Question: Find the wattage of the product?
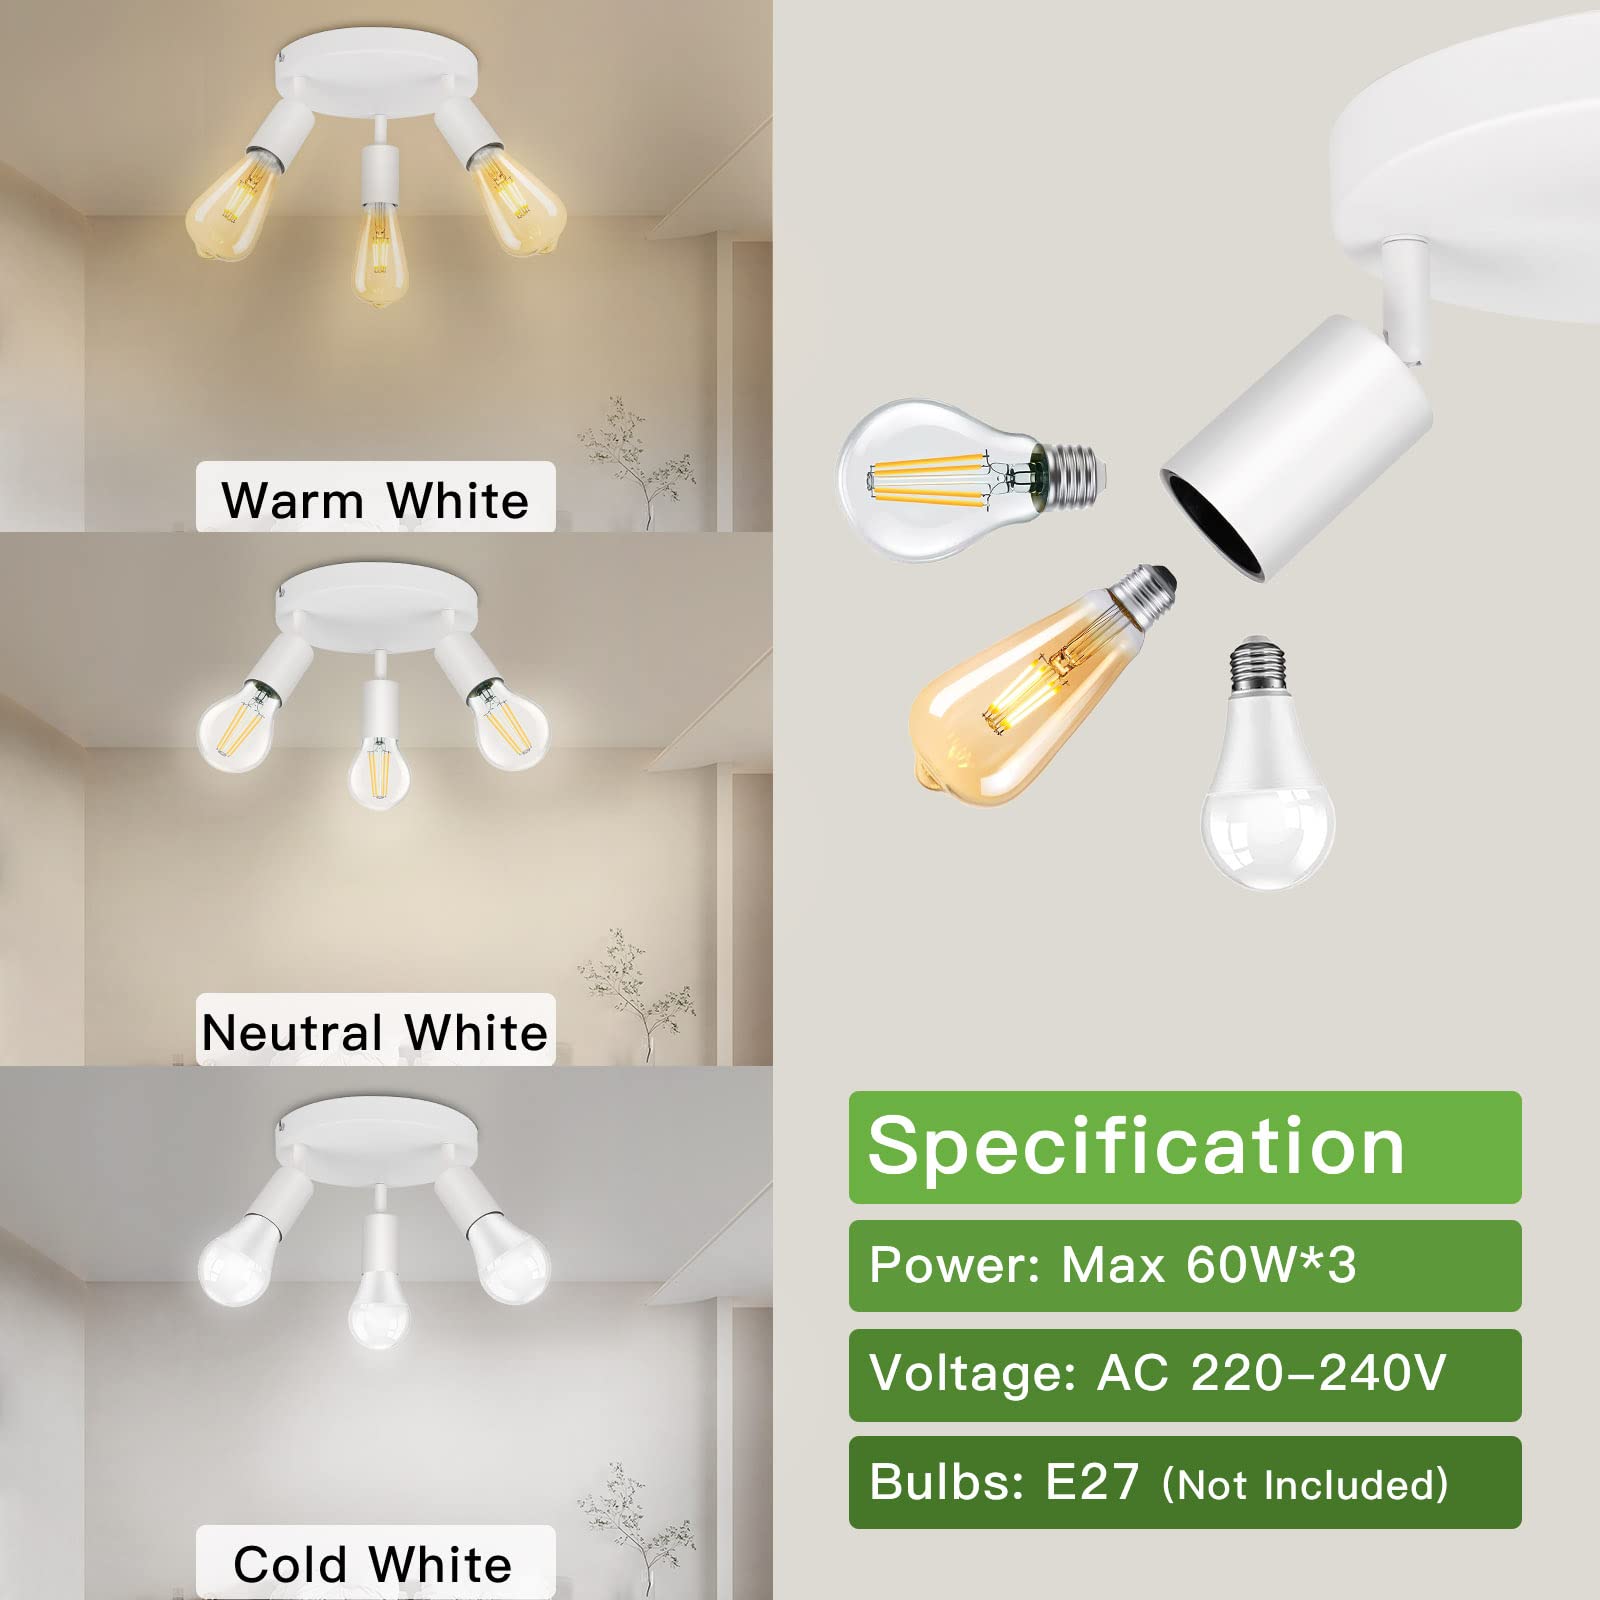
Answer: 60.0 watt